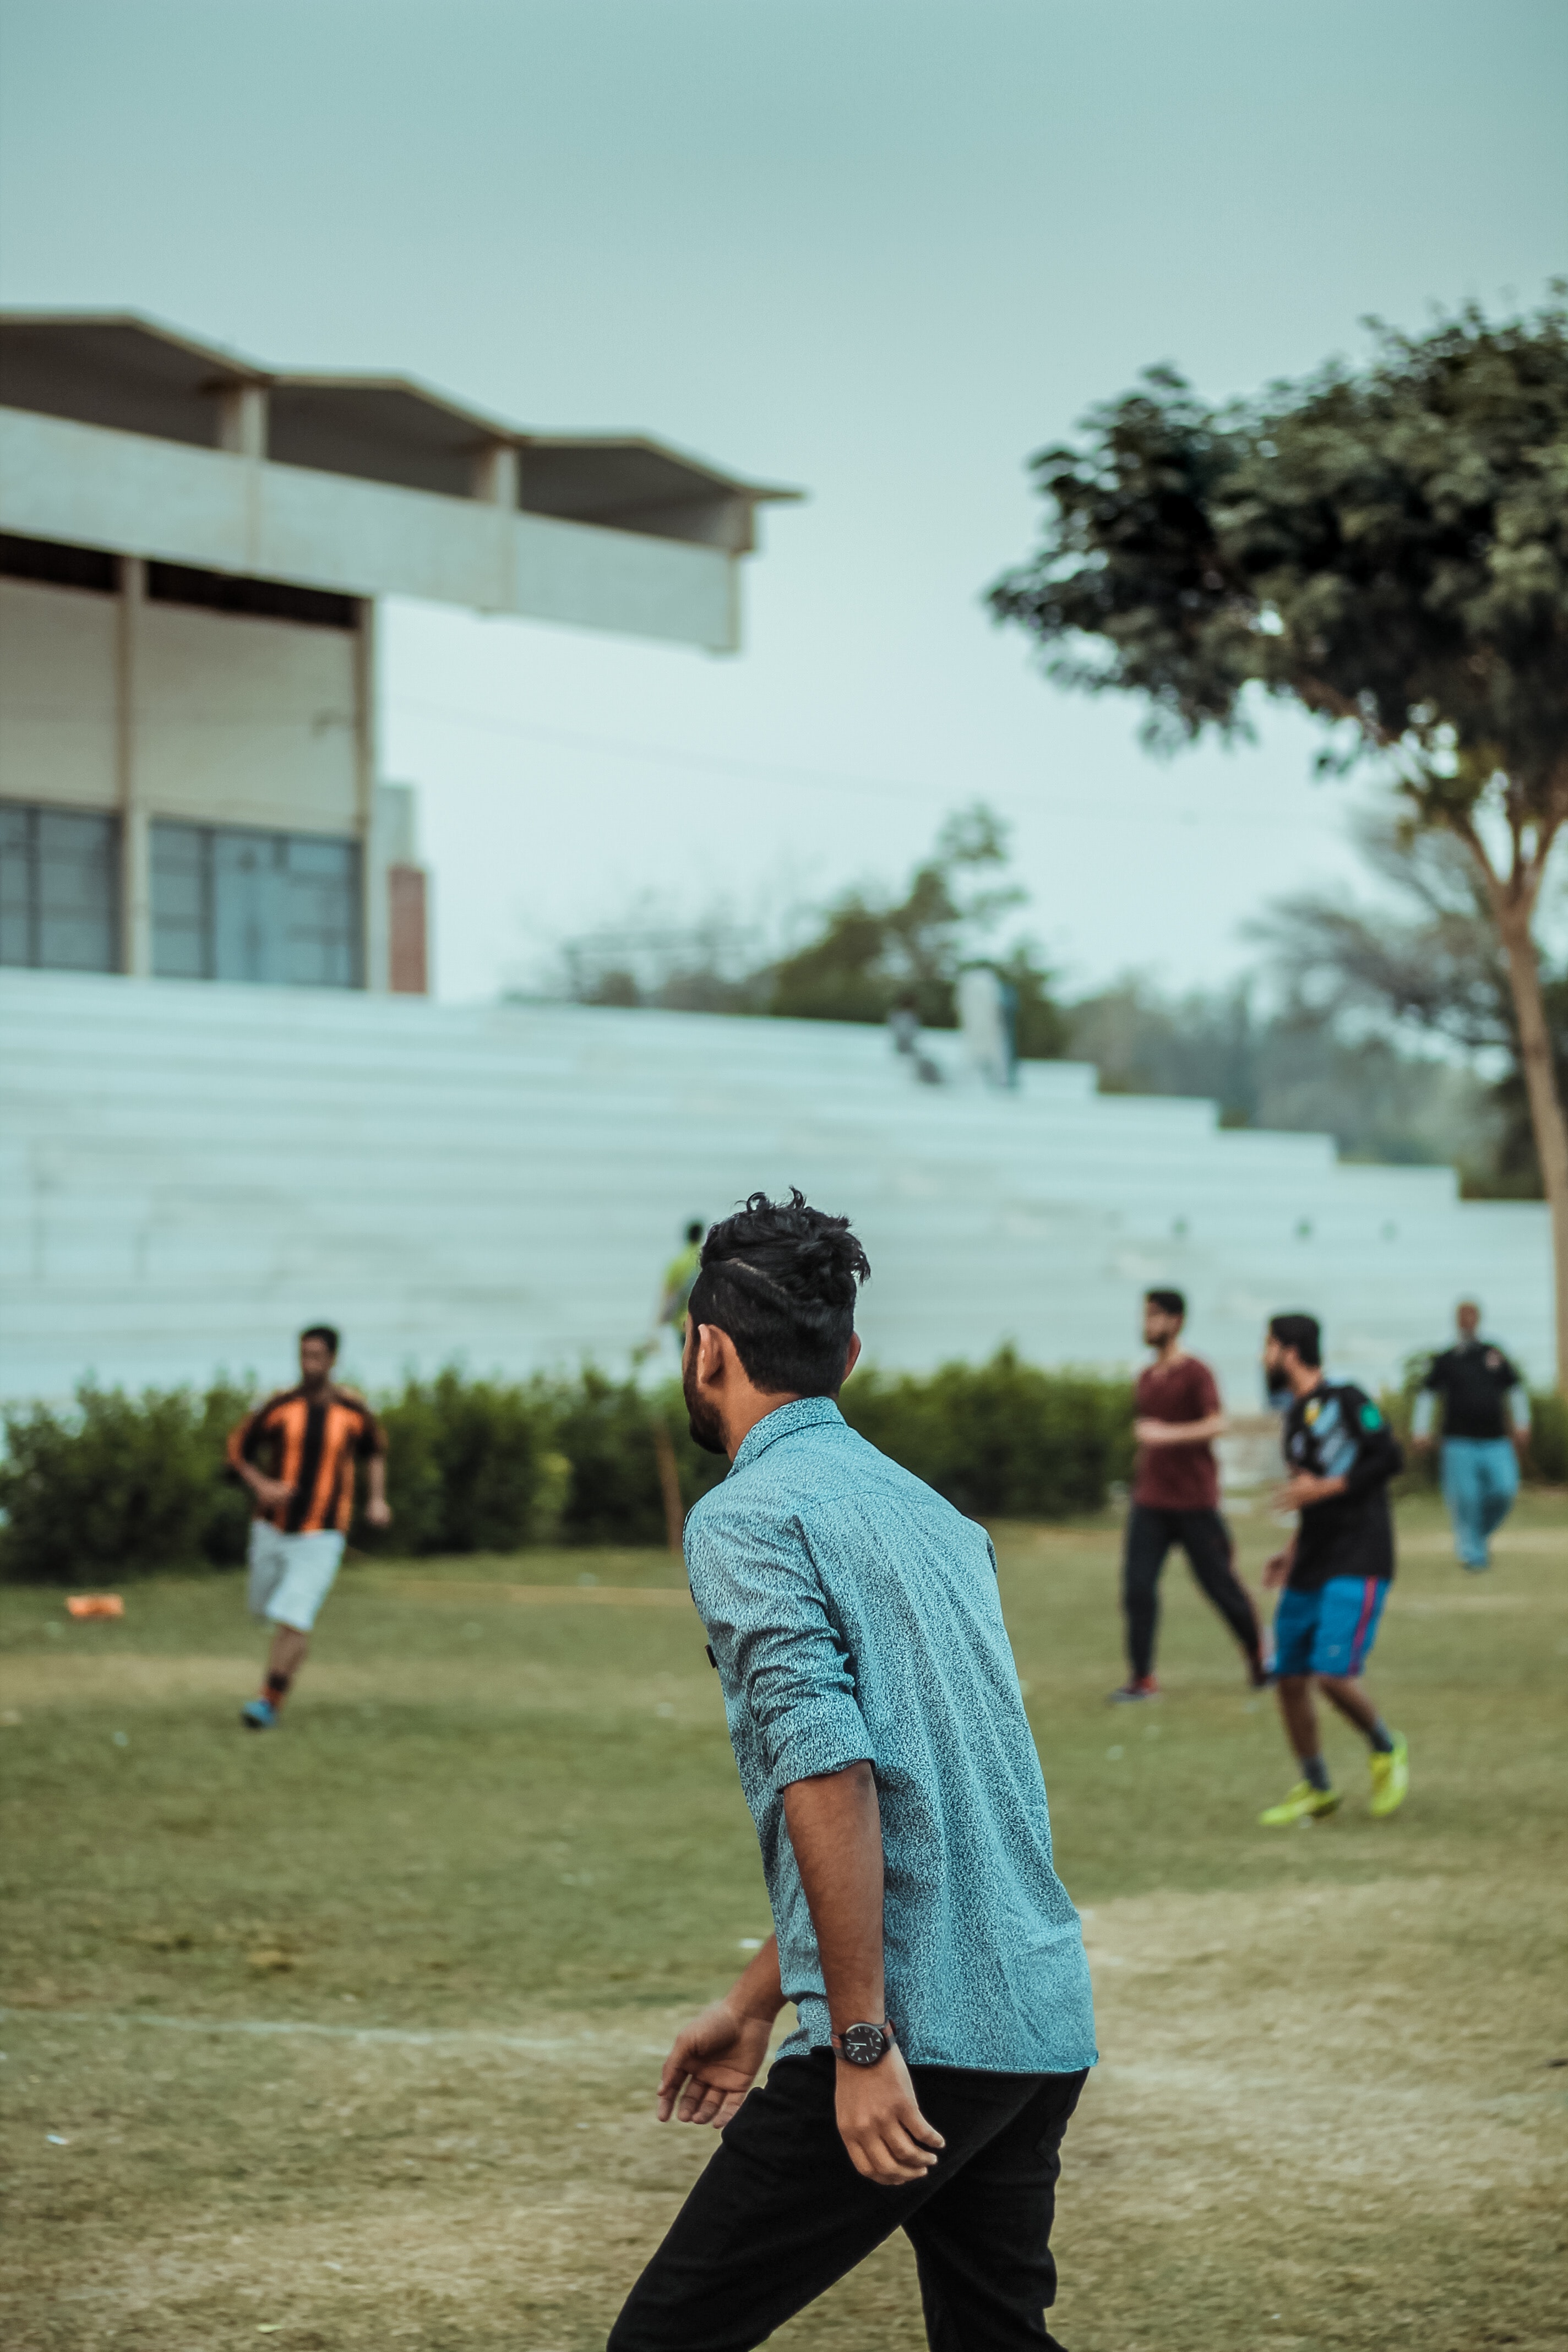
fun, ball, leisure, recreation, competition event, team sport, vacation, sports equipment, sports, player, child, play